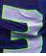
Number: 3